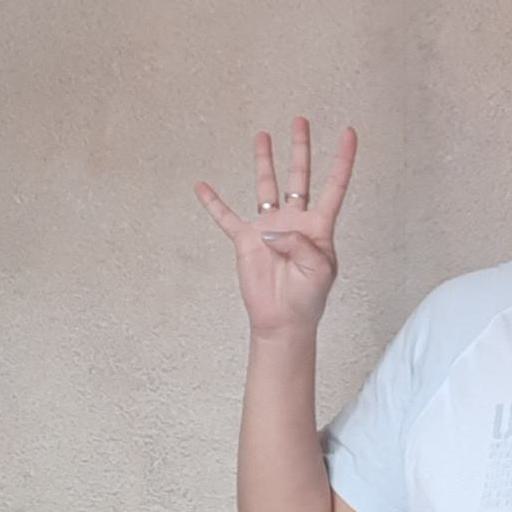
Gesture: four